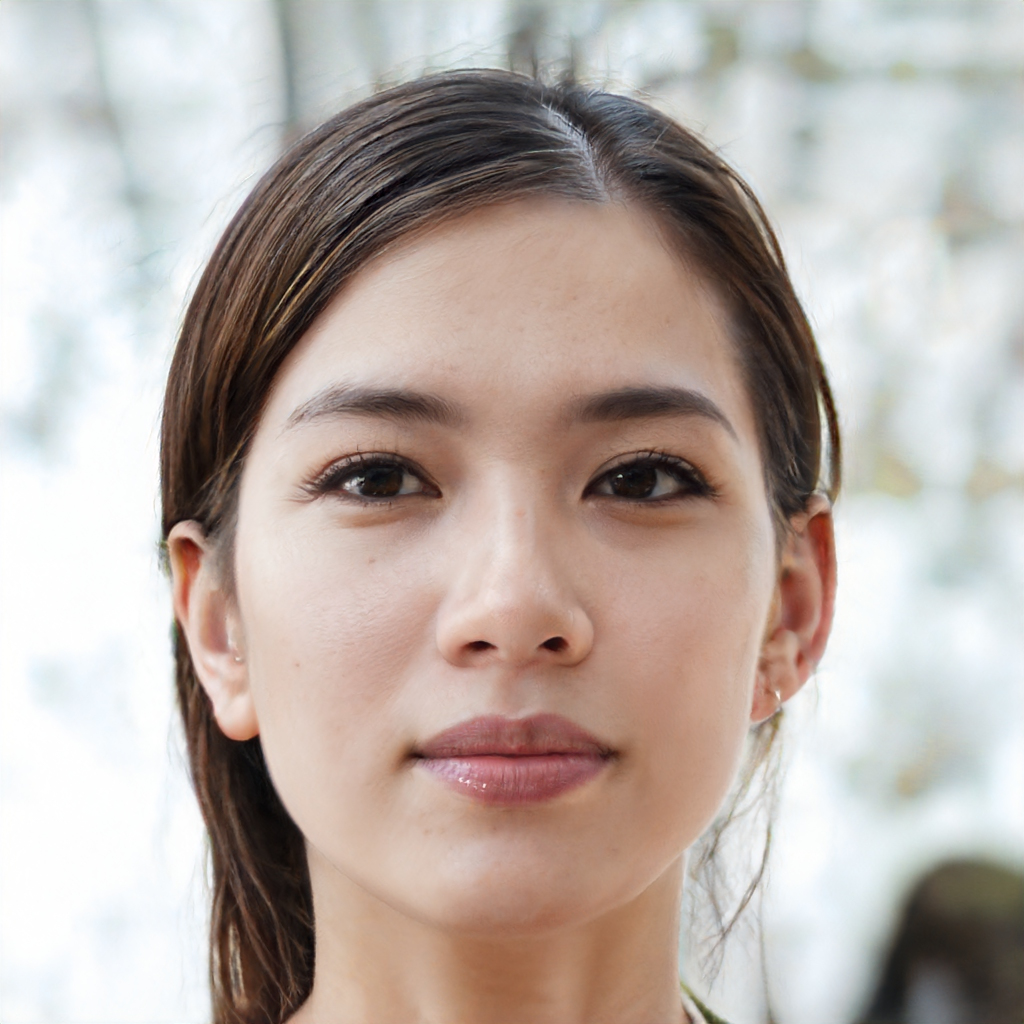
Label: Colored